Lake Worth Beach, Florida

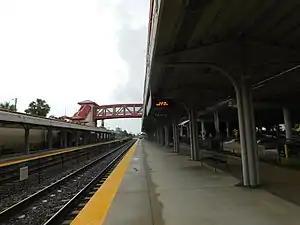
Lake Worth Tri-Rail Station.

Interstate 95 runs north-to-south along the west side of the city, with two ramps in Lake Worth Beach, one at 10th Avenue North and the other at 6th Avenue South. Several highways traverse the city. U.S. Route 1 (Dixie Highway) and state roads 5 (North Federal Highway) and A1A run north-to-south in Lake Worth Beach, while State Road 802 (Lake Worth Road, Lake Avenue, and Lucerne Avenue) runs east-to-west. The Robert A. Harris Bridge, constructed in 1973, links Lake Worth Beach to its municipal beach section, crossing the Intracoastal Waterway (Lake Worth Lagoon) at State Road 802. Palm Beach International Airport is the nearest commercial airport, located in neighboring West Palm Beach, while the public-use Palm Beach County Park Airport is situated just southwest of the city.